FITM2

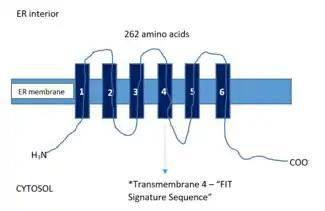
The FITM2 protein structure encoded by the FITM2 gene. It is made up of 262 amino acids and has six transmembrane domains (denoted 1-6) in which the N and C termini are both geared to face the cytosol. The "“FIT signature sequence” is displayed on the diagram.

In the cells of mammals, the construction of lipid droplets is a process that is strictly controlled, using hormone induced signals, proteins related to droplets, and lipases as well. Four observations support the role of FIT proteins in the buildup and mediation of lipid droplets. First, they have been conserved throughout evolution and solely found in the ER which is the primary site for the biosynthesis of TGs. Second, when FIT proteins are overexpressed in either the liver of a mouse of even in cells that have been cultured "in vivo", there has been observable buildup of lipid droplets that are rich in triglycerides as an outcome. Third, FIT proteins are not DGATs. DGATs facilitate the biosynthesis of the TGs. FIT proteins strictly aid in the conversion of the TGs (made by DGATs) into lipid droplets. Therefore, knowing the function of these FIT proteins helps us to make sense of why they are placed downstream of the DGATs. Lastly, a shRNA-facilitated reduction in FITM2 in adipocytes (3T3-L1) or even a knockdown of it in the embryos of zebrafish resulted in great declines in lipid droplet build-up.